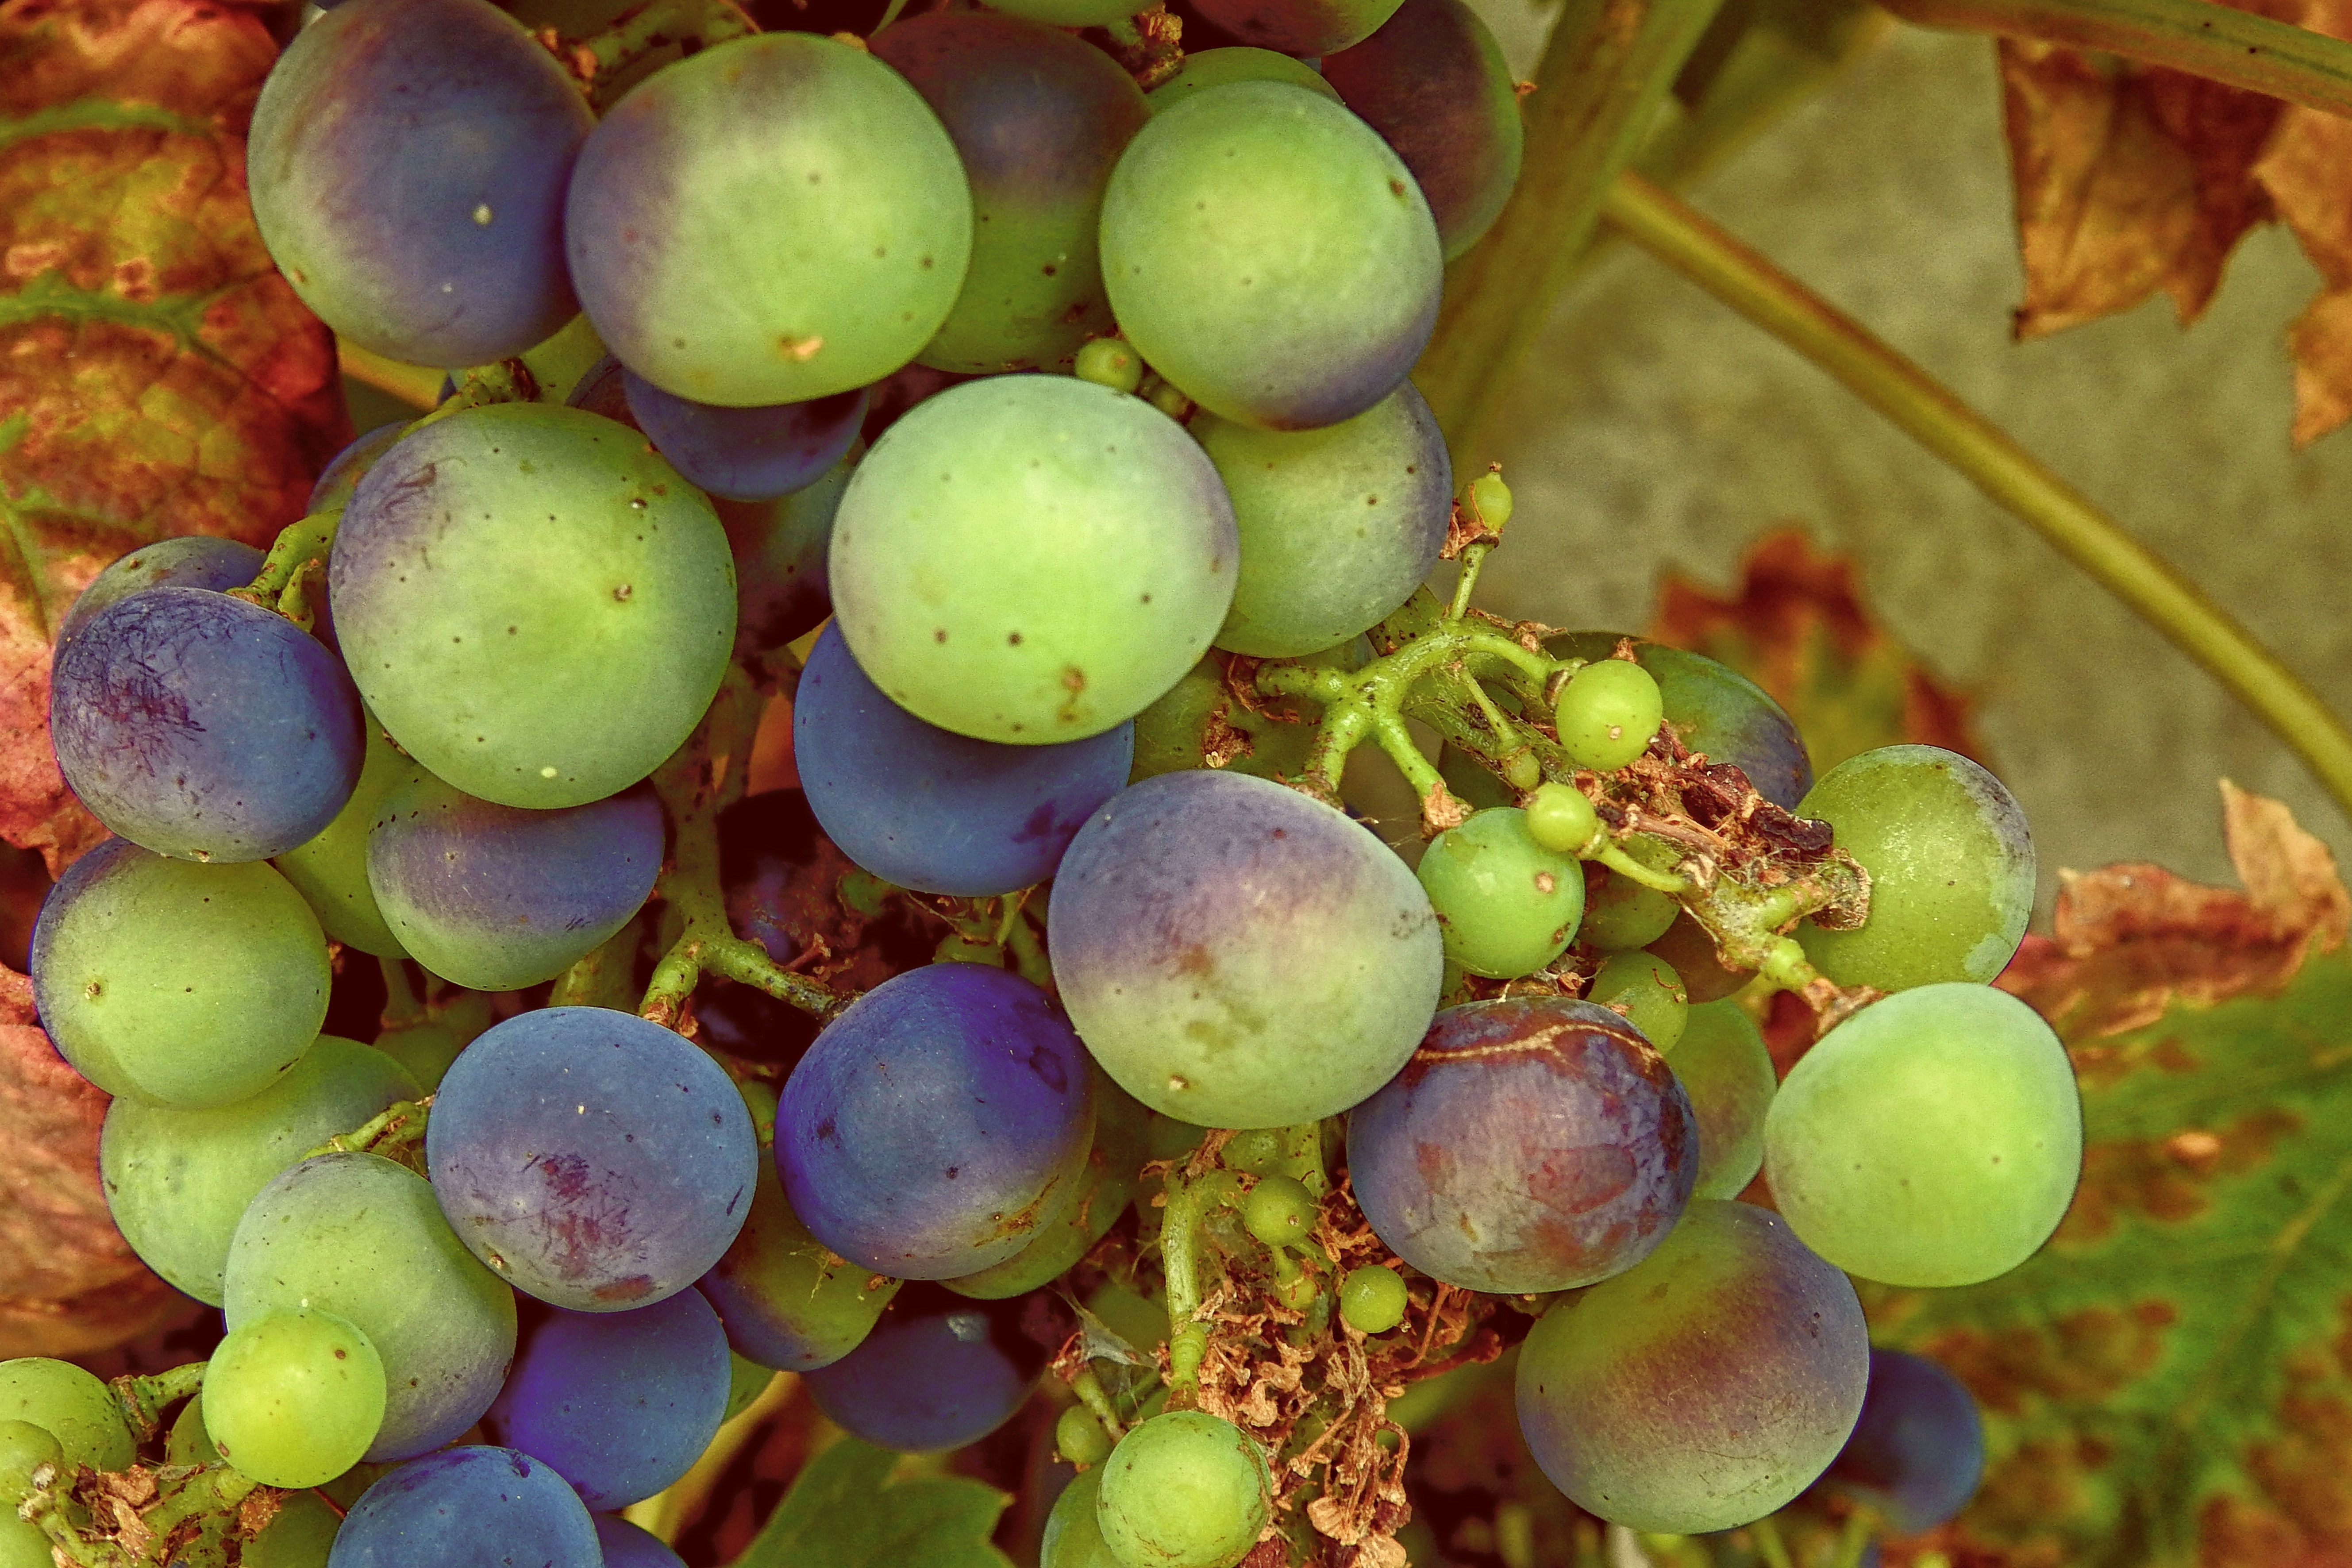
branch, plant, grape, vine, fruit, food, green, produce, blue, grapevine, grapes, rebstock, vines stock, flowering plant, vitis, damson, land plant, grapevine family